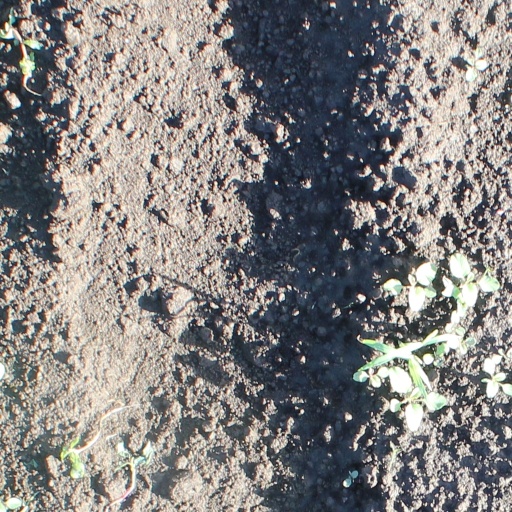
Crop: soybean